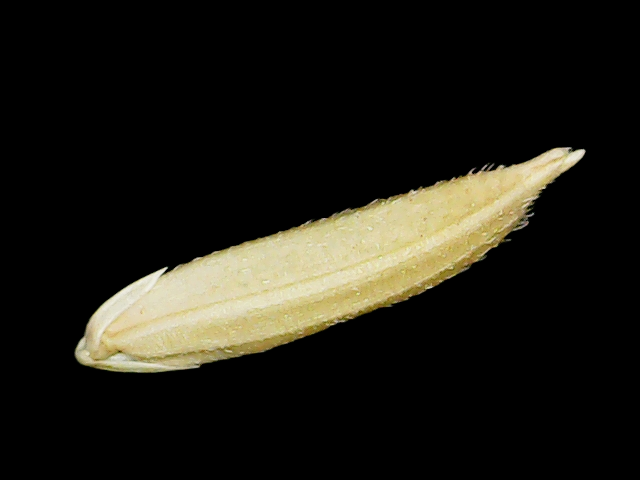
Rice variety: Binadhan25